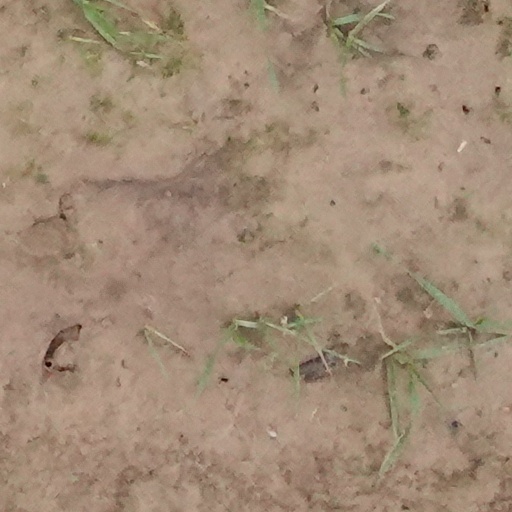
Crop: wheat